Timeline of the Tigray war (January–June 2021)

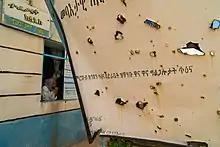
Nurse Tefetawit Tesfay waits for patients in her damaged and looted clinic in Edaga Hamus, a small town that has been the stage of battles during the ongoing conflict in the Tigray Region, in Ethiopia, on 5 June 2021. (Yan Boechat/VOA)

Military battles took place in Shire and Wajirat. Civilians were bombed in Samre and Gijet by ENDF aircraft. Electricity availability was intermittent in Mekelle and throughout Tigray Region. Military flights above Mekelle increased. The TPLF claimed to have shot down two ENDF aircraft.